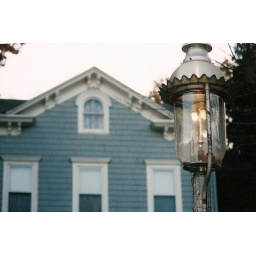
Gas street lamp in front of 1863 Victorian, Glen Ridge, N.J. Taken with a Canon AE1, 50mm Lens.